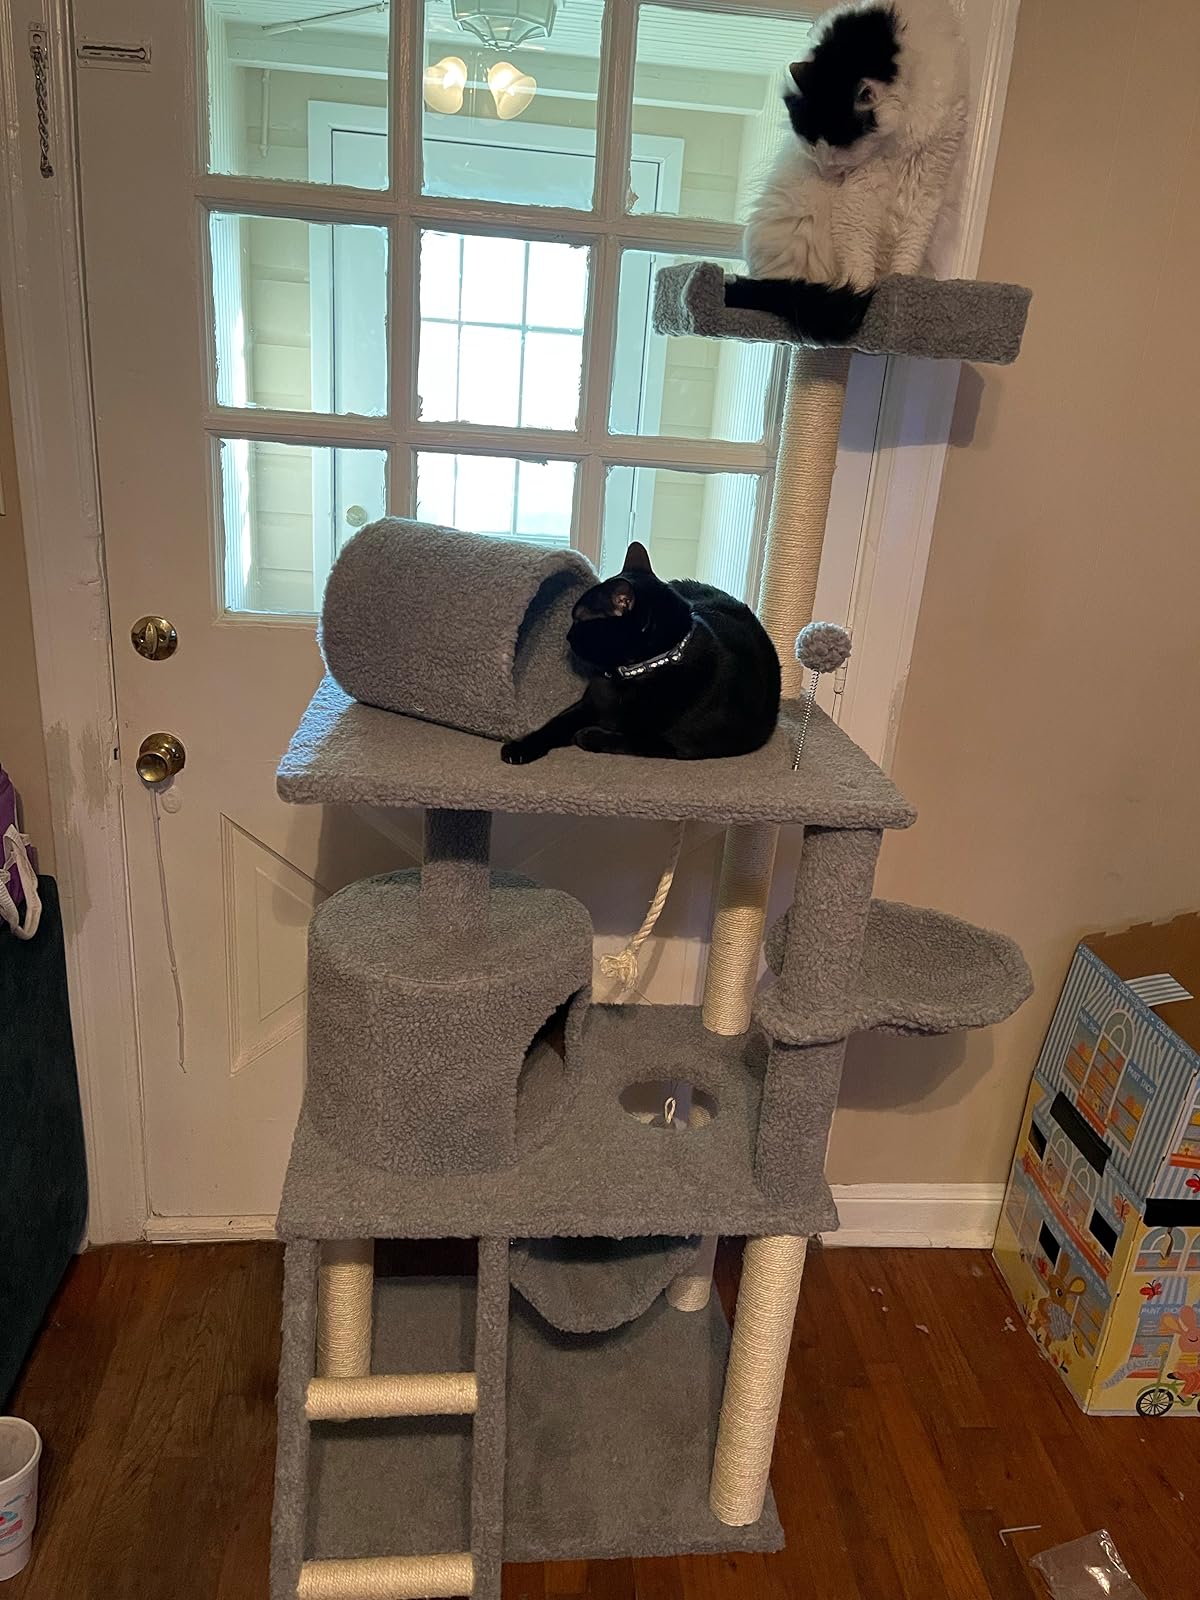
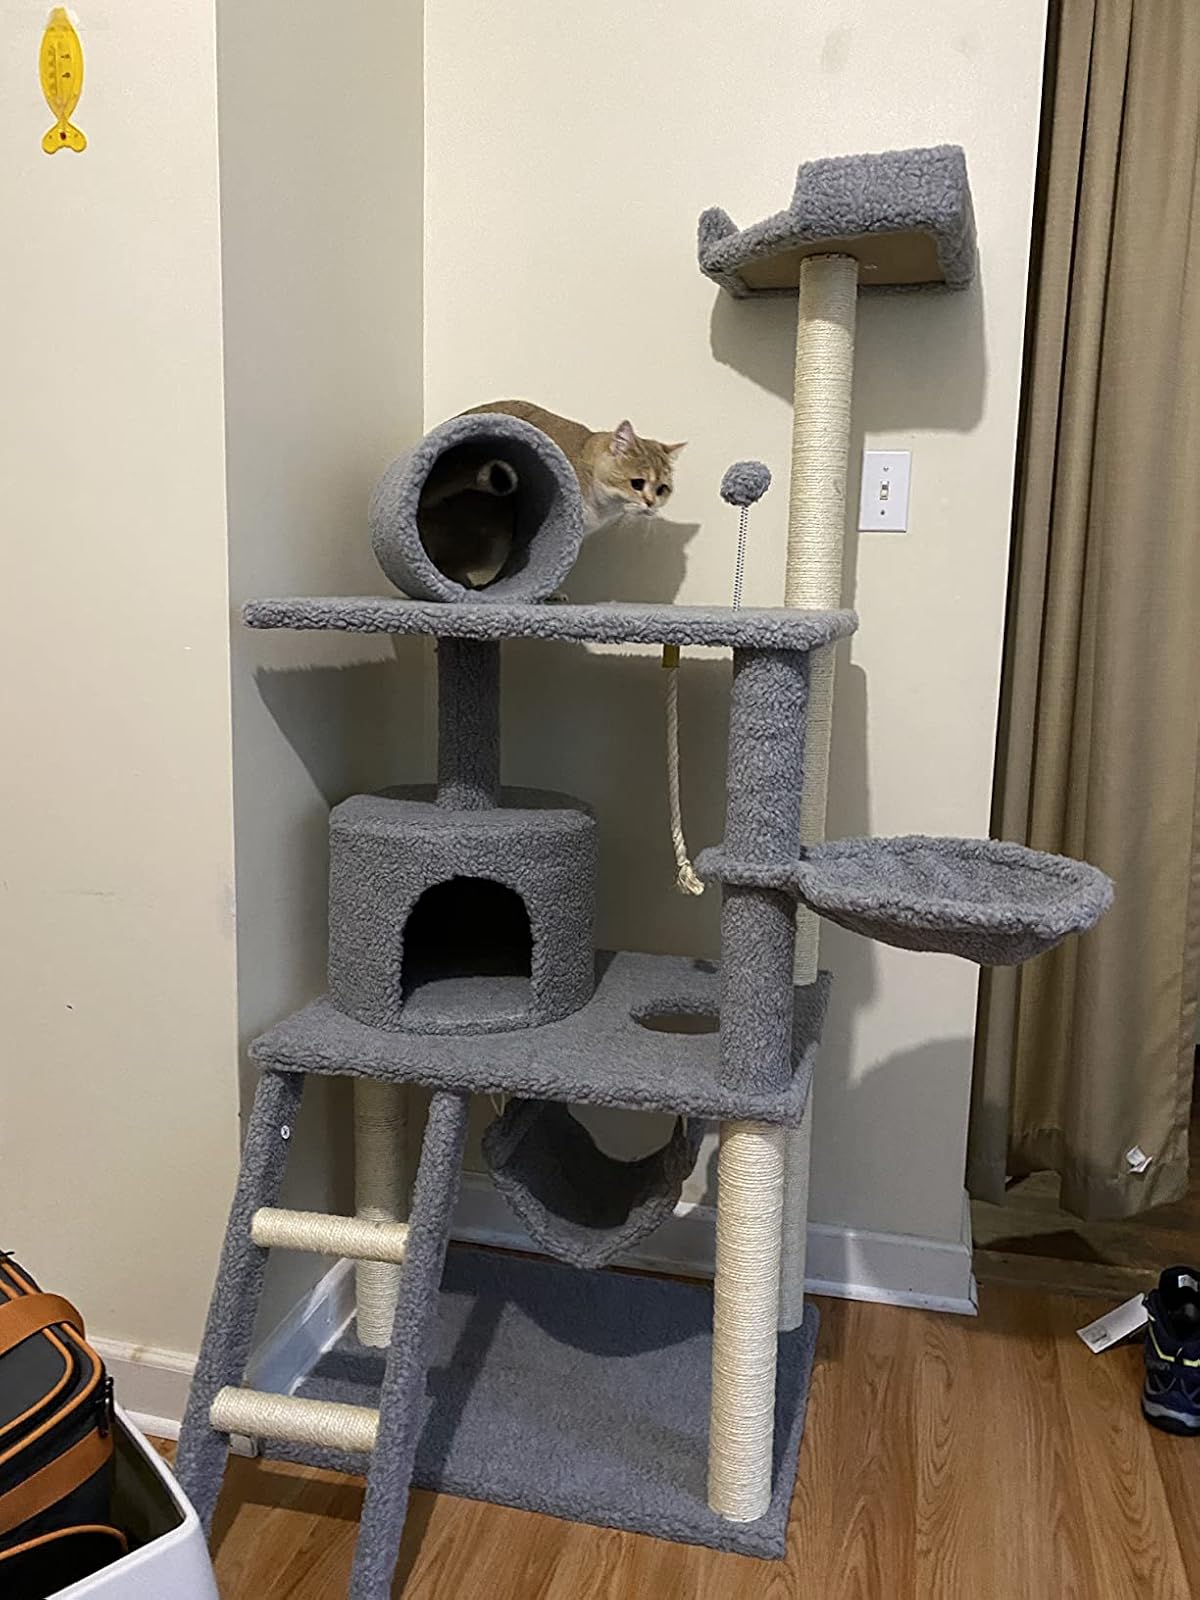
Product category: items_cat tree
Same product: yes